Saint-Paër

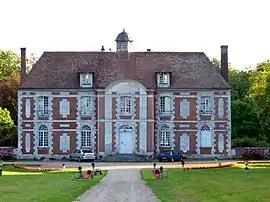
The chateau of Aulnay in Saint-Paër

Saint-Paër is a commune in the Seine-Maritime department in the Normandy region in northern France.